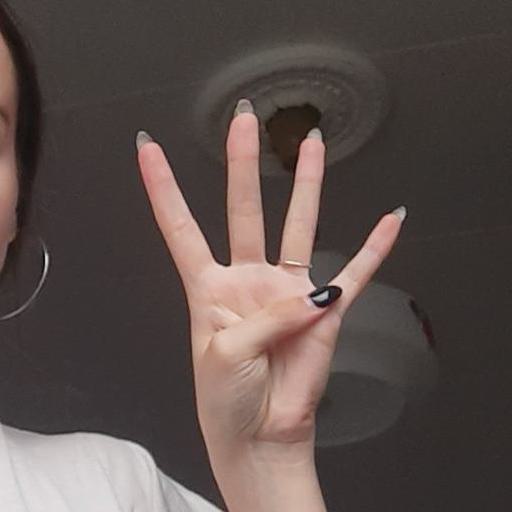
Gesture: four